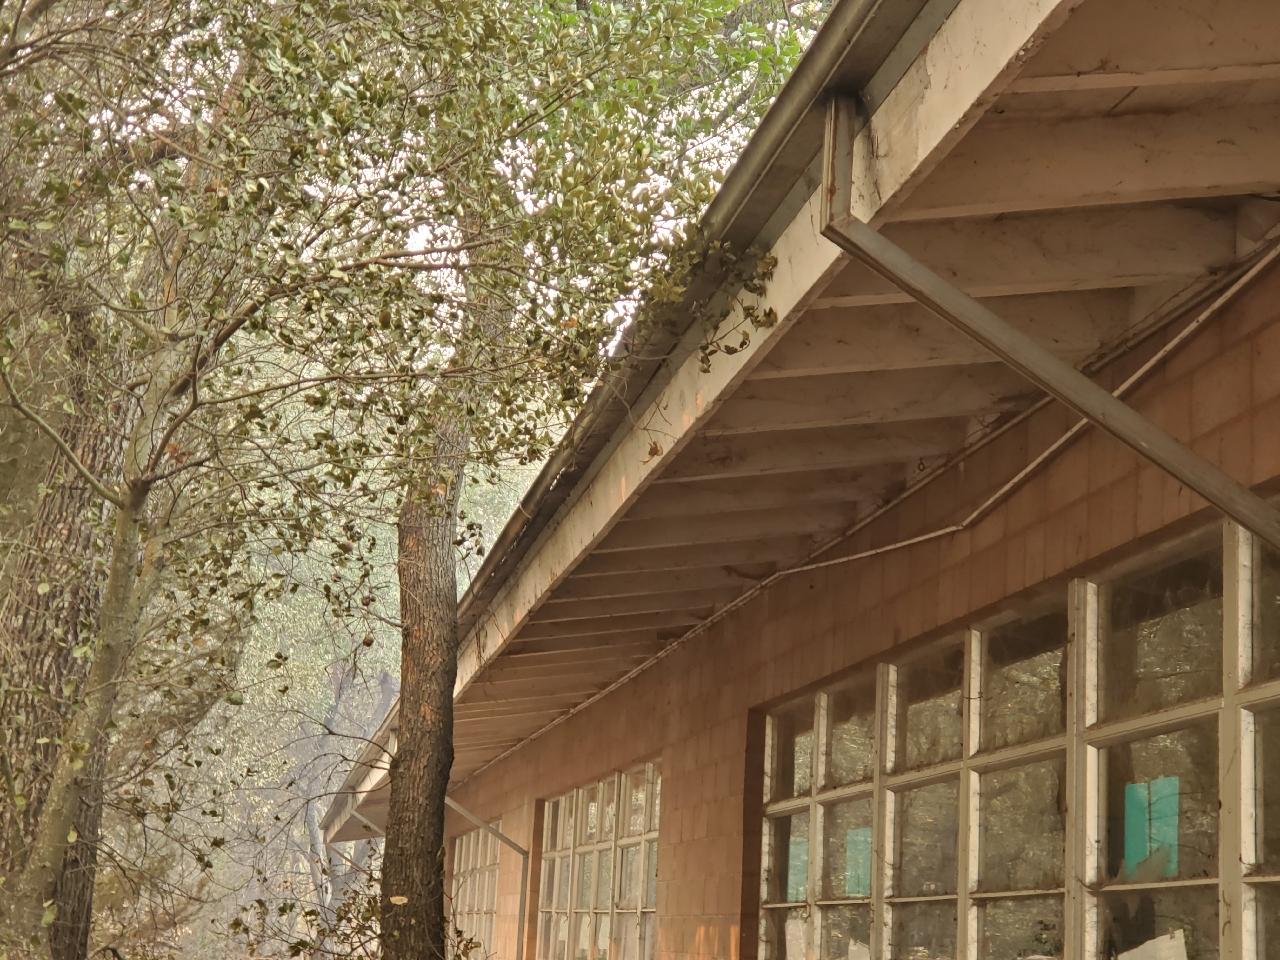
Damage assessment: affected